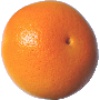
Label: Grapefruit Pink 1